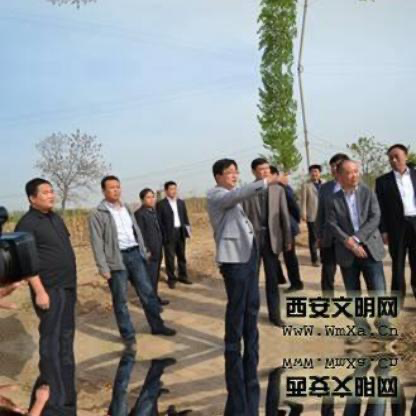
Objects in the image:
label: head
label: head
label: head
label: head
label: head
label: head
label: head
label: head
label: head